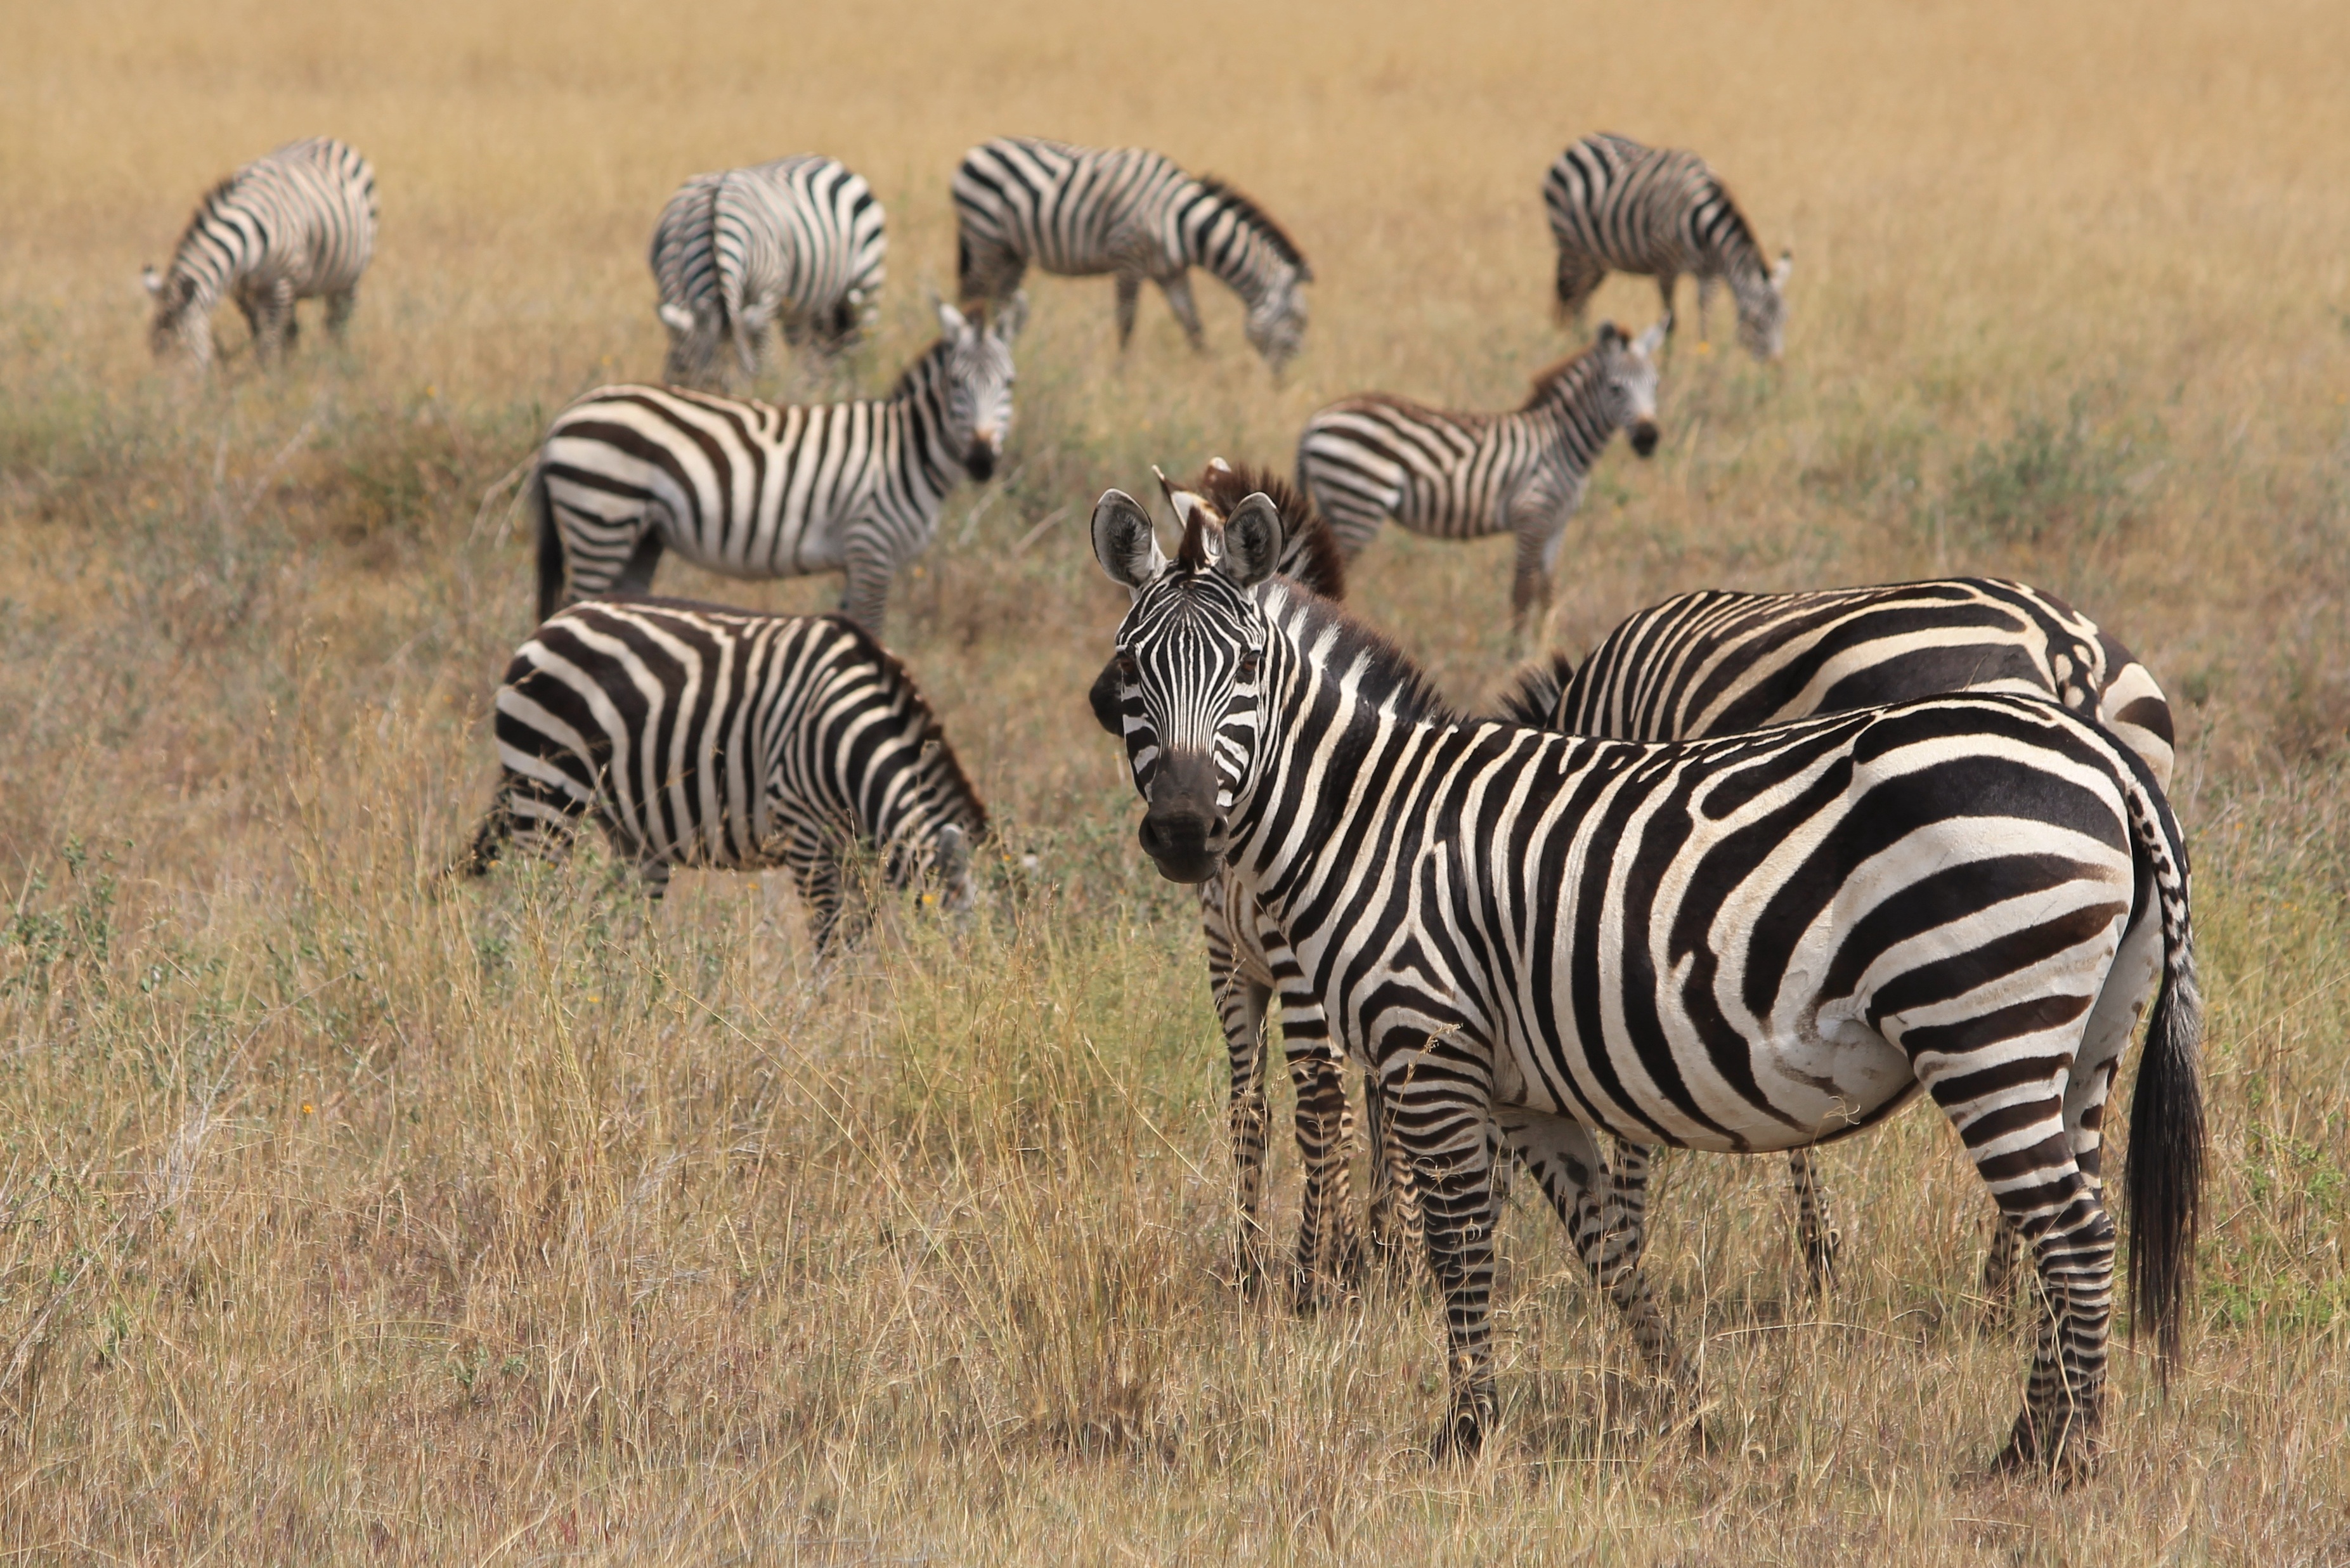
adventure, wildlife, herd, africa, mammal, fauna, savanna, zebra, grassland, animals, safari, horse like mammal